Initial campaign of the Breton Civil War

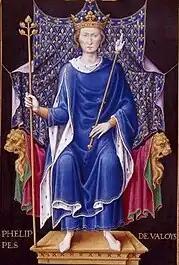
A Medieval image of Philip VI seated, wearing a blue robe

By late August 1341 Edward III had decided against an early renewal of the war. In particular the lack of a response from John and the knowledge that he had left Brittany for Paris seemed to rule out an otherwise potentially inviting opportunity. Accordingly, on 12 September 1341 the Truce of Espléchin was extended again, this time for nine months, to 24 June 1342. Edward and his council agreed that the English army would be disbanded for the winter and the fleet paid off; while this was taking place representatives arrived from John announcing that he had broken with Philip VI and that as soon as military support arrived in Brittany he would swear fealty to Edward III as his liege lord and the rightful king of France. Edward saw great possibilities in the situation and in early October agreed a formal alliance with John, allocated £10,000 for military expenditure, gave orders to attempt to reassemble the recently disbanded fleet, and allocated a small force of men to hand to sail in it, hopefullyif optimistically by early November. This was the start of Edward's "provincial strategy", by which he sided with French vassals of Philip in their disagreements with him: this promoted Edward's claim to be the rightful king of France and potentially created military allies. Strategically Edward had the opportunity to set up a ruler in Brittany at least partially under his control, which would provide access to Breton ports, greatly aiding England's naval war and giving ready entry to France for English armies.